51st (London) Heavy Anti-Aircraft Regiment, Royal Artillery

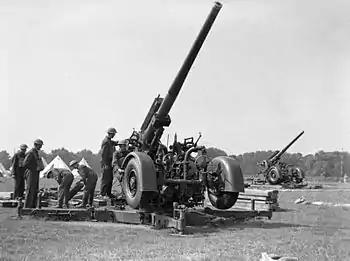
3.7 inch gun in London in 1939.

The returning AA units were rapidly reinforced, re-equipped where possible, and redeployed for future integration into existing defence plans. 51st HAA, with 151, 152 and 153 Btys under command, went to Troon where it re-equipped with 3.7-inch guns. On 1 June 1940, along with other AA units equipped with the older 3-inch and newer 3.7-inch AA guns, it was designated a Heavy AA (HAA) regiment.